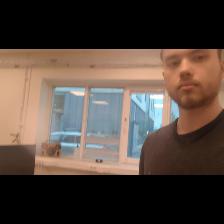
Label: Human